Santiago Zannou

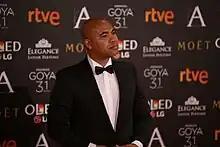
At the 31st Goya Awards in 2017

Zannou was born in 1977 in Madrid, son to a father from Benin and a mother from Aragon. He was raised in Carabanchel, leaving for Mallorca at age 19. He moved to Barcelona to study filmmaking at the (CECC).